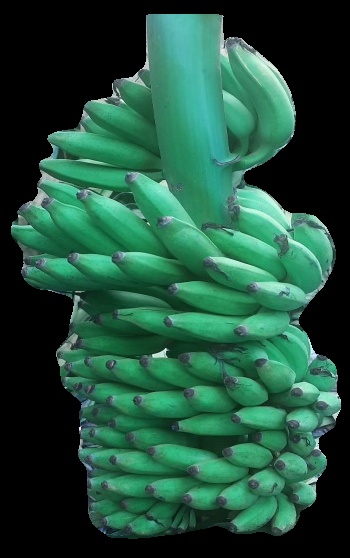
Variety: elakki-bale
Grade: grade1